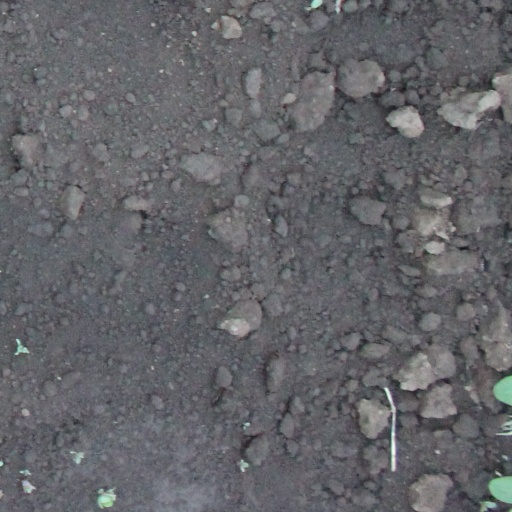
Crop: soybean